Strategy video game

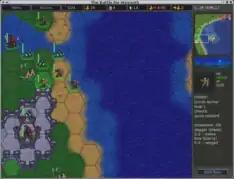

The term turn-based strategy (TBS) is usually reserved for certain computer strategy games, to distinguish them from real-time computer strategy games. A player of a turn-based game is allowed a period of analysis before committing to a game action. Examples of this genre are the "Civilization", "Heroes of Might and Magic", "Making History, Advance Wars" and "Master of Orion".